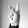
ASL letter: K